Rick Pitino

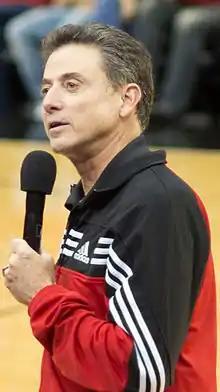
Pitino addresses the crowd before Louisville's 2012 Red-White Scrimmage

Pitino returned to college—and his adopted home state—on March 21, 2001, to coach the University of Louisville following the retirement of Hall of Fame coach Denny Crum. In the 2005 season, Pitino led Louisville to their first Final Four in 19 years, and became the first men's coach in NCAA history to lead three different schools to the Final Four. Immediately following their Final Four run, several players graduated or entered the 2005 NBA draft. The inexperience caused the Cardinals to limp into the Big East tournament seeded 12th, and miss the NCAA tournament. They made the semifinals of the National Invitation Tournament (NIT), where they were defeated by eventual champions University of South Carolina. The 2007 Cardinal team was primarily the same team, with added freshmen. Picked to finish towards the bottom of the Big East Conference again, Pitino led them to a second-place finish, 12–4 (tied with the University of Pittsburgh, who had been beaten by the Cardinals during the regular season) in the conference standings and a first round bye in the conference tournament. Pitino implemented a 2–2–1 and 2–3 zone defense midway through the season. The 2007 team's season ended when the Cardinals lost to Texas A&M in the second round of the NCAA tournament. The 2008 Cardinals finished second in the Big East and ranked 13th in both the AP and Coaches' polls. Louisville was the third seed in the 2008 NCAA tournament's East region. They defeated Boise State, Oklahoma and Tennessee to advance to the Elite Eight, where they were defeated by North Carolina. Louisville was the top seed overall in the 2009 NCAA tournament and was planted as the first seed in the Midwest region. They defeated Morehead State, Siena and Arizona to advance to the Elite Eight, where they were defeated by Michigan State. In 2010 the Cardinals suffered a disappointing 15-point loss to their first round opponent, the California Golden Bears. In 2011, Louisville was upset by 13th-seeded Morehead State in the second round of the NCAA Tournament.